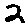
Label: 2